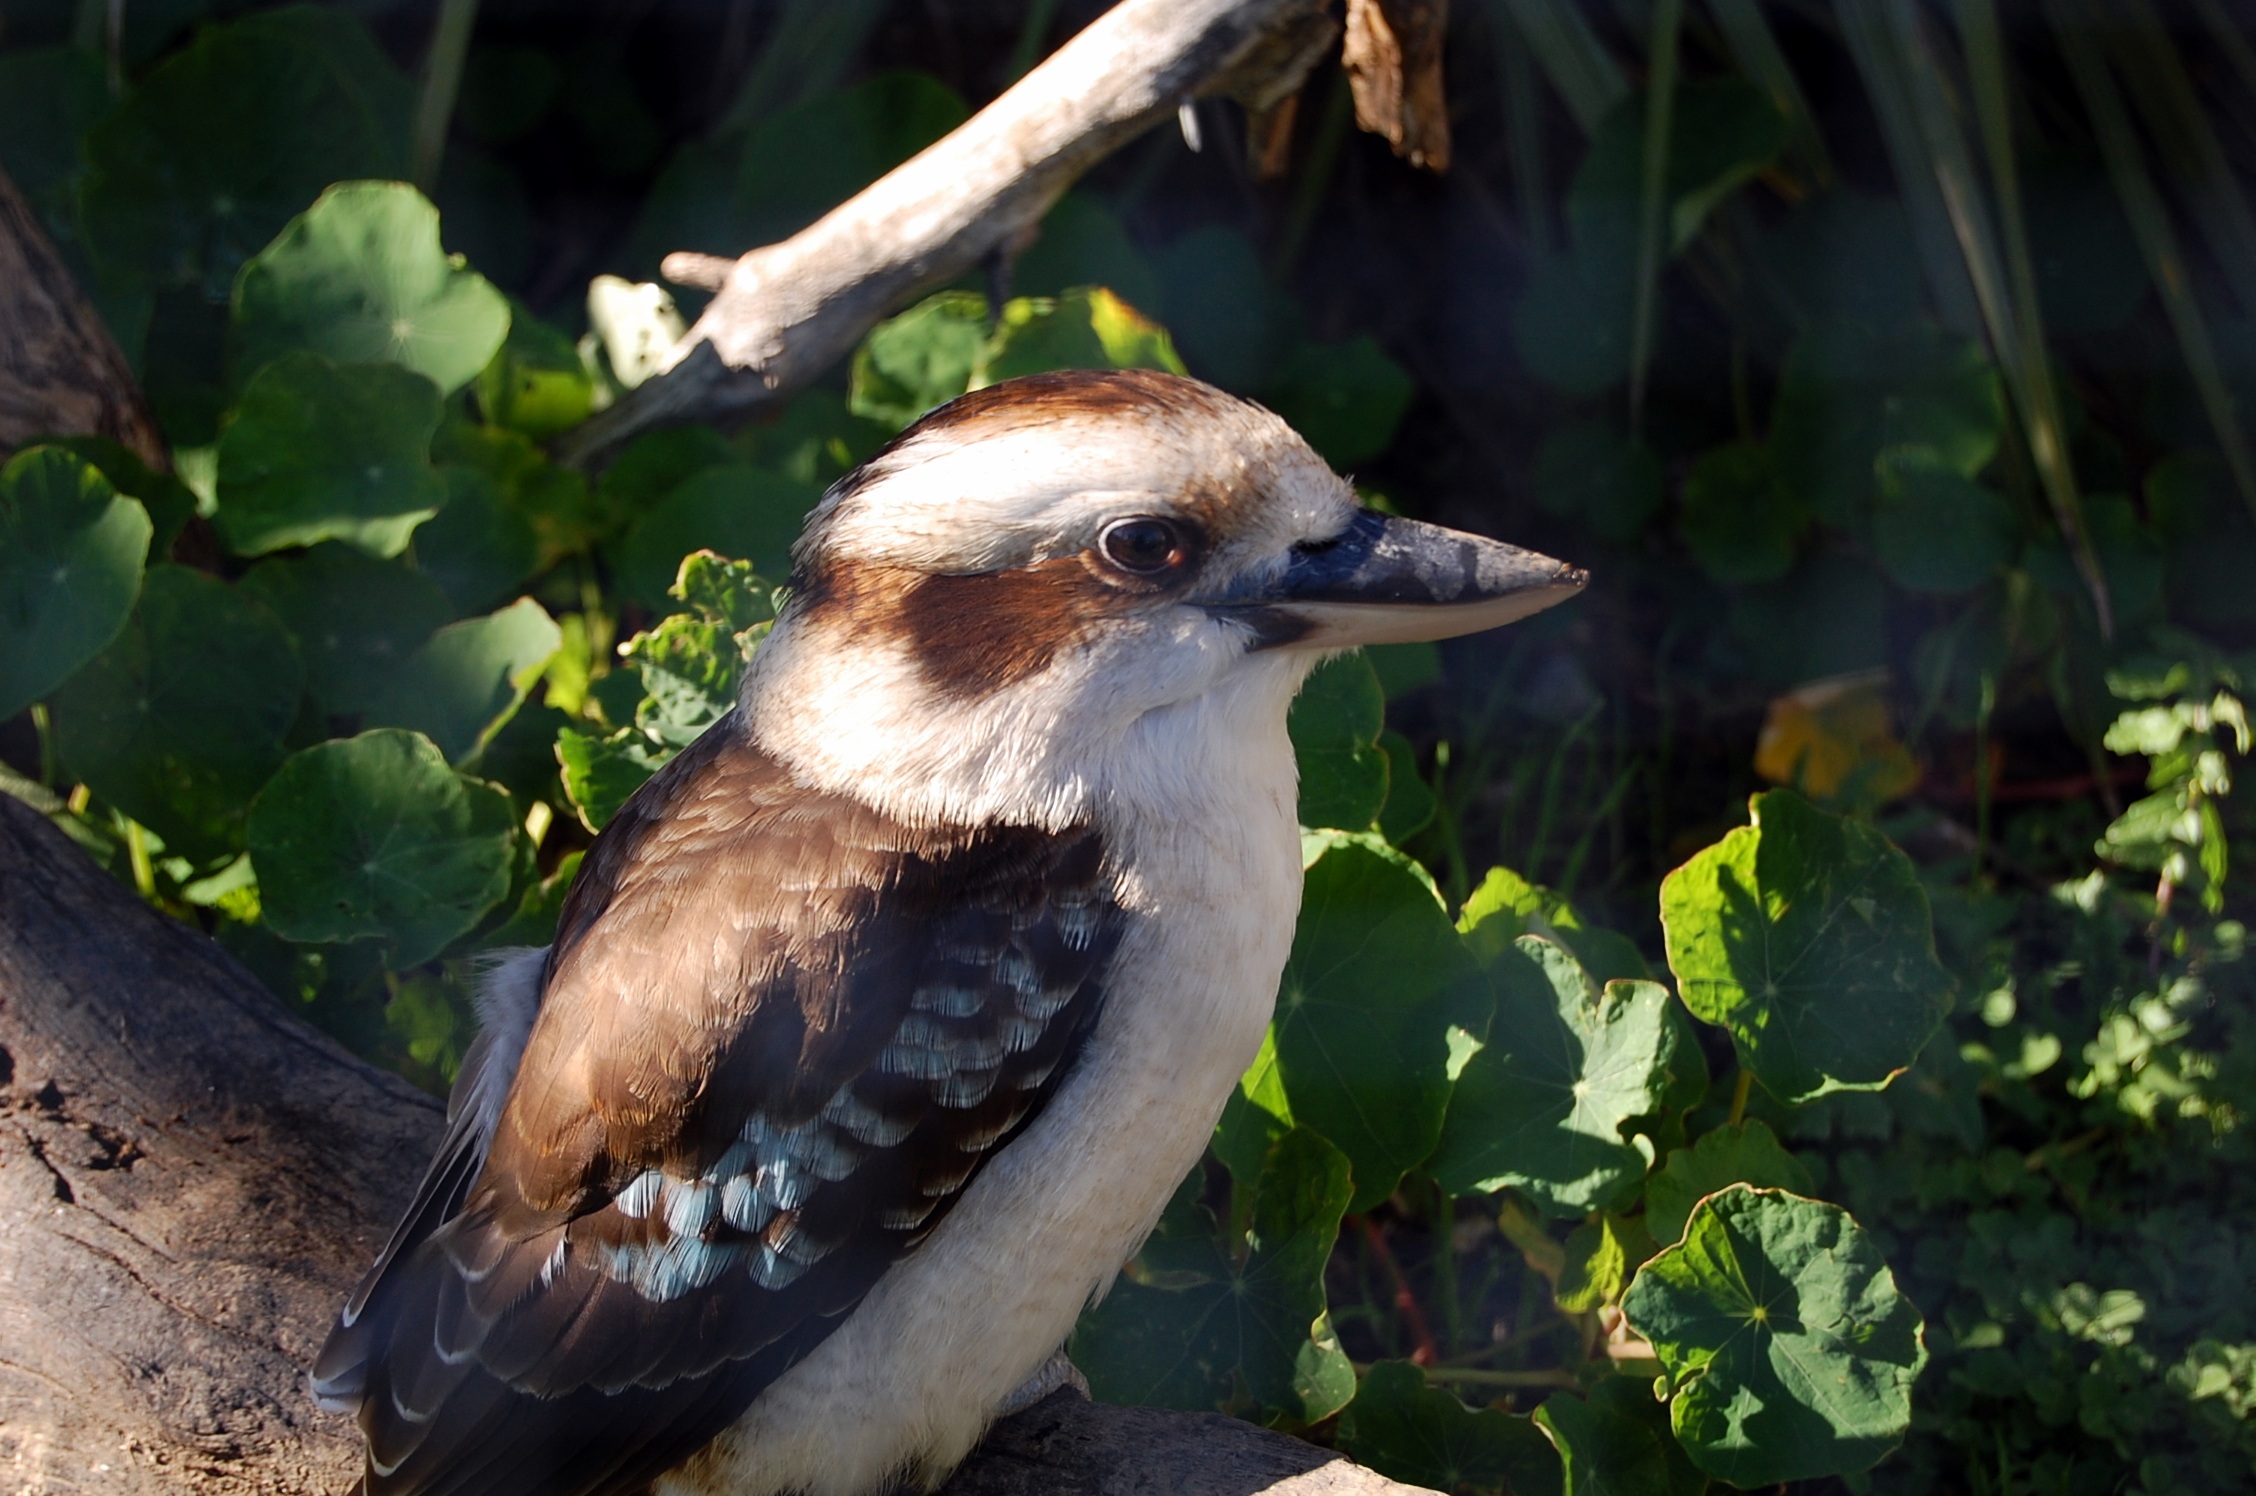
nature, bird, wildlife, zoo, beak, fauna, australia, laughing, vertebrate, kookaburra, perching bird